Ava–Hanthawaddy War (1412–1414) orders of battle

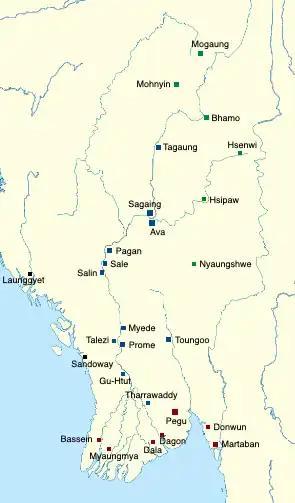
Ava forces fought Hanthawaddy and its northern allies Hsenwi, Maw and Ming China between 1412 and 1414.

This is a list of orders of battle for the 1412–1414 campaigns of the Ava–Hanthawaddy War (1408–1418). The list includes Ava's campaigns against Hanthawaddy's northern allies, Hsenwi (Theinni) and Maw (Mong Mao) as well as their overlord, Ming China.